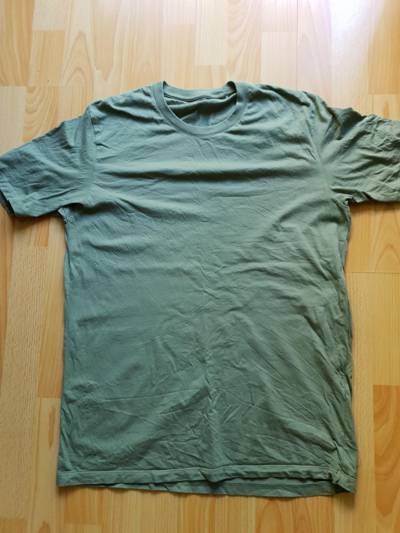
Waste category: clothes